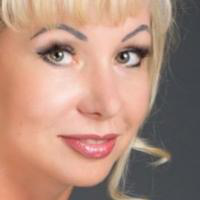
Age group: age 56-65